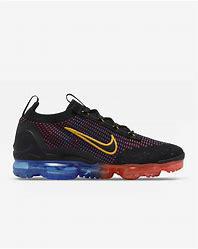
Brand: Nike
Model: Air Vapormax 2021 FK